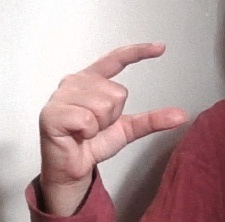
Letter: dal